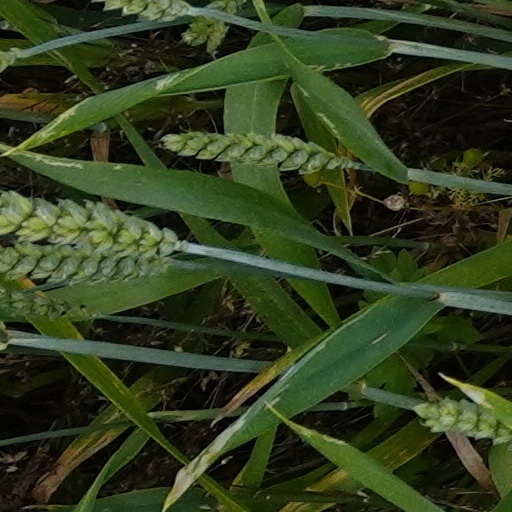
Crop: wheat